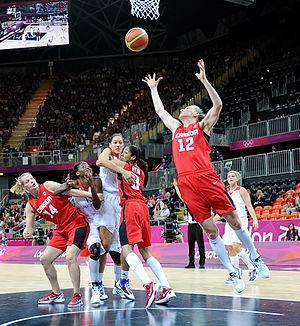
L’équipe de Grande-Bretagne de basket-ball féminin, surnommée Team GB, est l’équipe représentant le Royaume-Uni lors des compétitions internationales de basket-ball. Elle a été créée par les fédérations nationales d’Angleterre, d’Écosse et du Pays de Galles le 1ᵉʳ décembre 2005 afin de se doter d’une équipe plus compétitive en vue des Jeux olympiques de 2012 à Londres. Elle concerne les équipes masculines et féminines séniors et des moins de 20 ans.
Le tournoi féminin de basket-ball aux Jeux olympiques d'été de 2012 se tient à Londres du 28 juillet au 11 août 2012. Les matchs du premier tour ont tous lieu au sein de la Basketball Arena, tandis que les phases finales se déroulent à la North Greenwich Arena, appelée initialement The O₂ Arena mais doit être renommé temporairement durant les Jeux pour éviter la confrontation avec le naming.
L’équipe de Canada féminine de basket-ball est la sélection des meilleures joueuses canadiennes de basket-ball. Elle est placée sous l'égide de la fédération canadienne de basket-ball. Les athlètes de cette équipe sont sélectionnées par Canada Basketball.